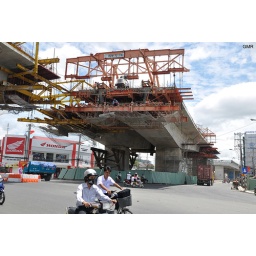
Elevated road under construction that will link the the new Phu My bridge to the Nguyen Van Linh highway.